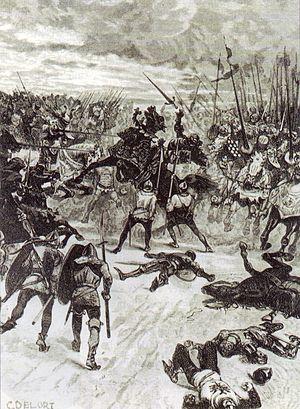
Jean de Luxembourg, dit l'Aveugle, fut roi de Bohême en 1310 par son premier mariage, comte de Luxembourg en 1313, et roi titulaire de Pologne.